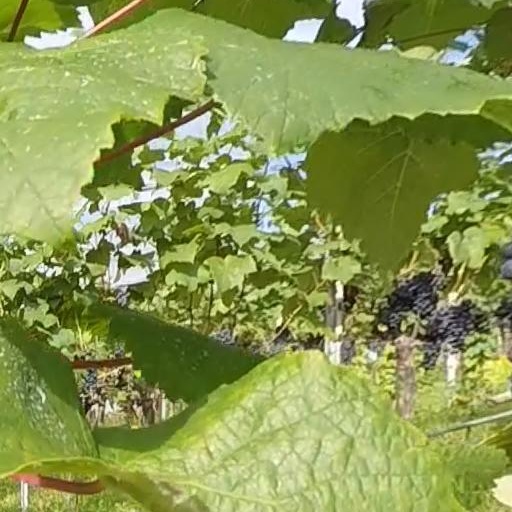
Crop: grape